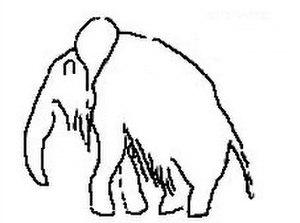
Grottes d'Arcy-sur-Cure (Yonne, Bourgogne, france). Mammouth gravé, grotte du Cheval. Copie manuelle d'un relevé par Gérard Bailloud illustrant la couverture de son article ""L'art paléolithique"" (1946). Les gravures de la grotte du Cheval ont été découvertes le 15 février 1946 les spéléologues René Bourreau, Marcel Papon et Gérard Méraville."
Les grottes d'Arcy-sur-Cure sont situées sur la commune d'Arcy-sur-Cure dans le département de l'Yonne en Bourgogne-Franche-Comté, France. La plupart abritent des sites archéologiques préhistoriques et certaines sont des grottes ornées d'art pariétal.